San Francesco, Ascoli Piceno

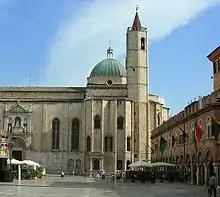
View of church from Piazza del Popolo with cupola, bell tower, monument to Julius II, and Aedicule attributed to Lazzaro Morelli

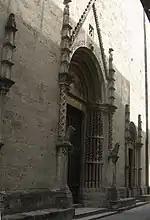
Main facade and portals

Construction of the structure began in 1258, and the church was consecrated in 1371. The church has a Latin cross layout with three naves, divided by hexagonal pilasters. The tall hexagonal bell-tower near the apse was completed in the 15th century, and the copper-sheathed cupola (1548) and ribbed ceilings were not completed until the 16th century. The main facade is in a narrow alley, and has three portals, each with a peaked tympanum and thin elaborate pilasters. The central portal is decorated with highly sculpted travertine marble with a detached column with lions atop capitals, showing persisting Romanesque influences. The top of the tympanum has a sculpture of a lamb, a symbol of the guild of wool merchants, who patronized construction.